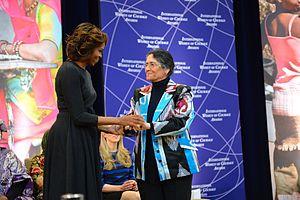
Oinikhol Bobonazarova est une avocate et une activiste politique tadjik qui agit pour les droits de l'homme dans son pays.